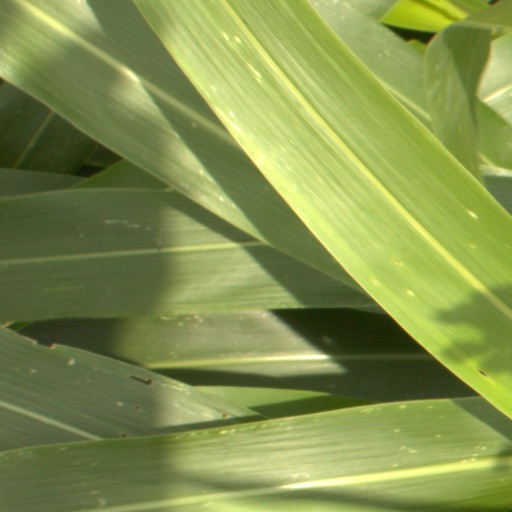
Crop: sorghum